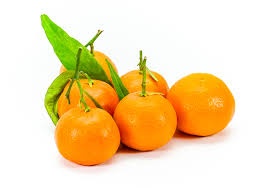
Label: mandarine